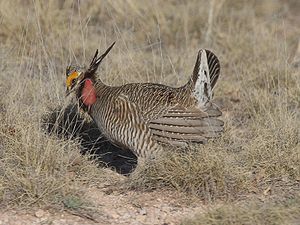
Lille præriehøne
Lille præriehøne er en fasanfugl, der lever i det centrale USA.